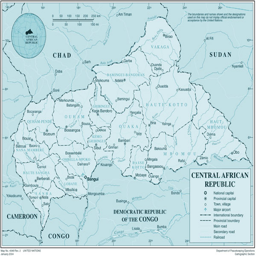
detailed political and administrative map with all cities and airports .